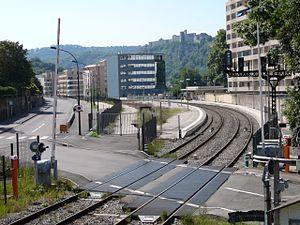
La gare de Besançon-Mouillère est une gare ferroviaire française de la ligne de Besançon-Viotte au Locle-Col-des-Roches, située sur le territoire de la commune de Besançon, dans le département du Doubs, en région Bourgogne-Franche-Comté.
Bregille est un quartier de la ville française de Besançon situé sur la rive droite du Doubs, limitrophe du centre historique à l'ouest, du quartier des Clairs-Soleils au nord et des Chaprais au nord-ouest. Il s'est développé sur la colline de Bregille qui culmine à 458 mètres, soit près de 200 mètres en amont de la rivière. Au recensement de 1999, il comptait environ 3 100 habitants appelés Bregillots.